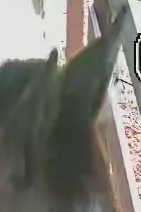
Face region: ears (position_of_ears)
Pain indicator: not_present